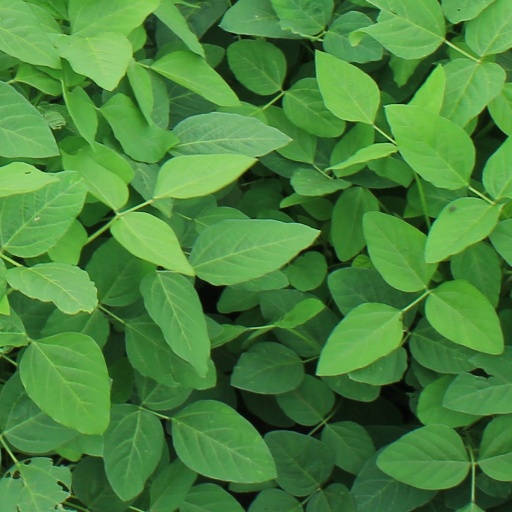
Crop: soybean